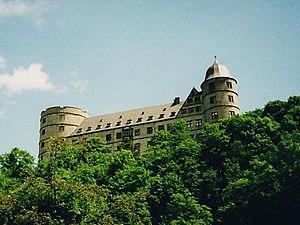
Wewelsburg est un château Renaissance situé en Westphalie dans le nord-est de la Rhénanie-du-Nord-Westphalie, en Allemagne. Il se trouve dans le village de Wewelsburg, qui dépend de la municipalité de la ville de Büren dans le district de Paderborn et la vallée d'Alme.
L'Idole et le Fléau est une série de bande dessinée de science-fiction uchronique créée par le scénariste Laurent-Frédéric Bollée et le dessinateur croate Igor Kordey, prévue en quatre tomes, éditée par 12 bis, dont le premier est sorti le 30 avril 2009. L'histoire est restée inachevée après la publication de 2 tomes.